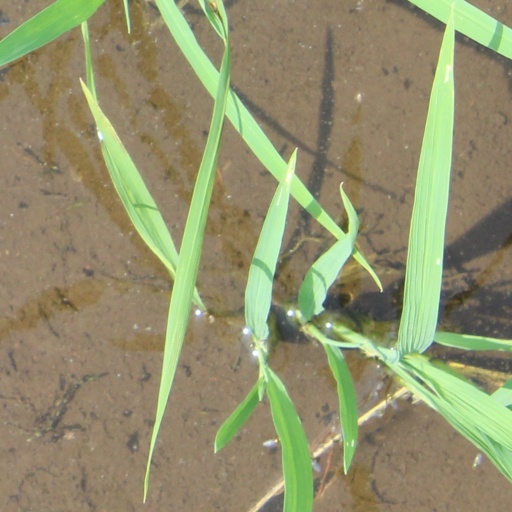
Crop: rice